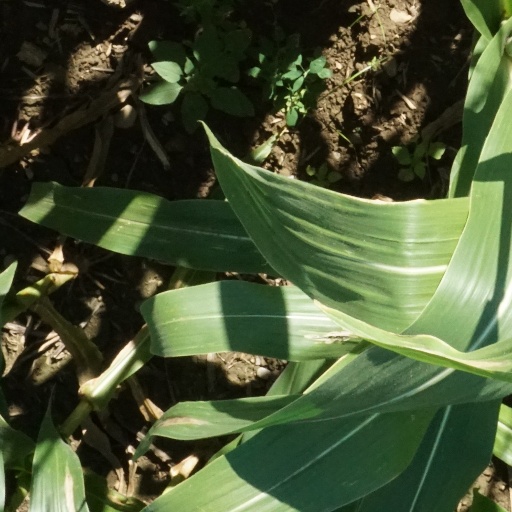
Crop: maize; corn